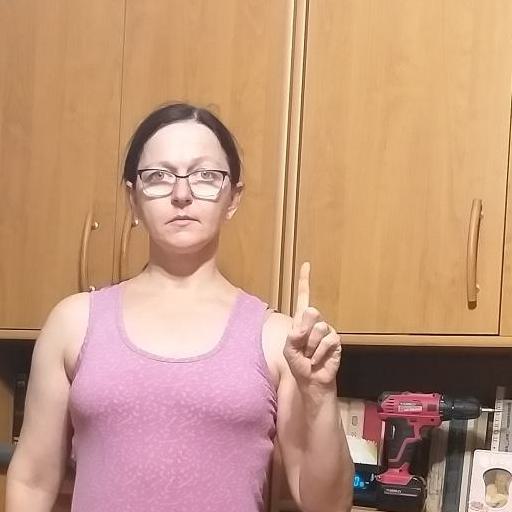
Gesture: one